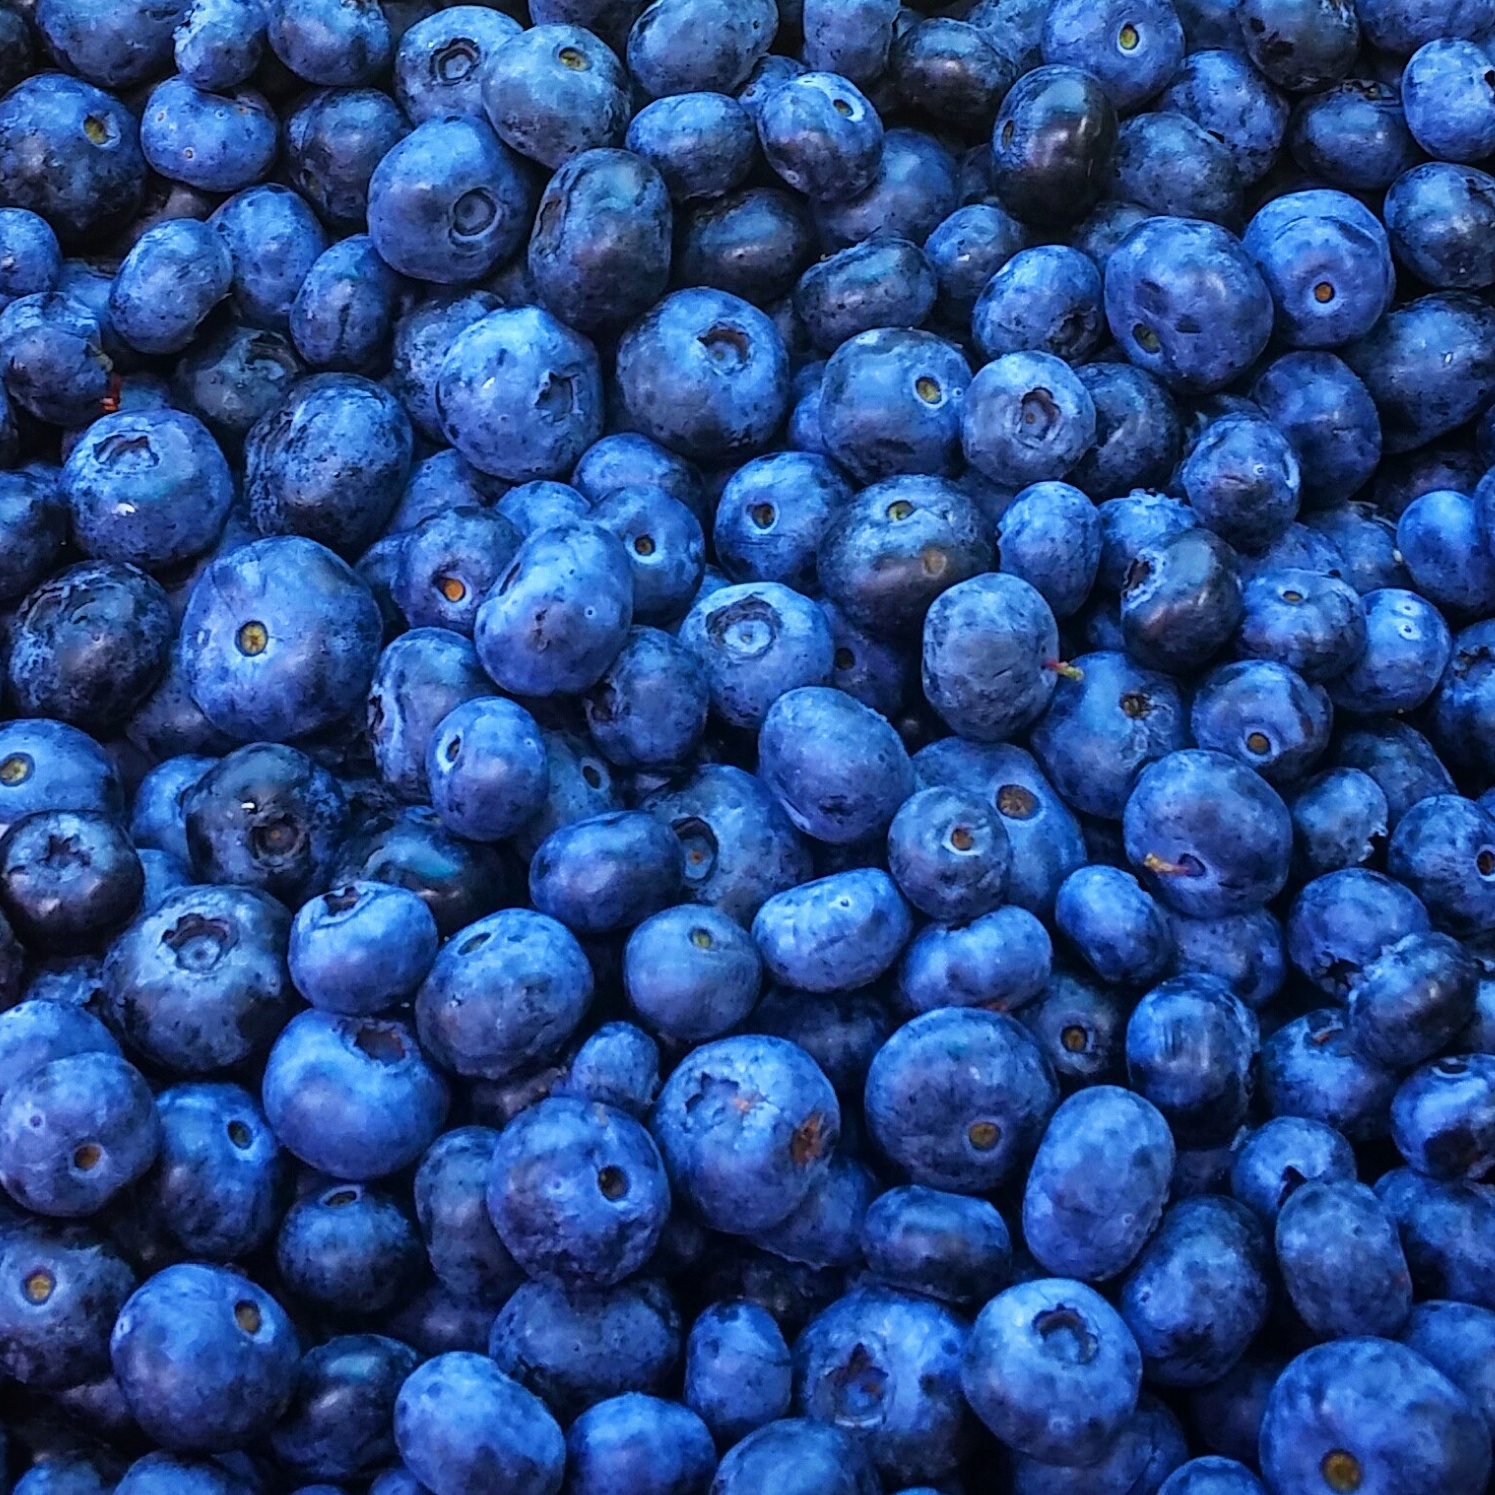
plant, fruit, berry, food, produce, blueberry, blackberry, flowering plant, bilberry, damson, land plant, frutti di bosco, zante currant